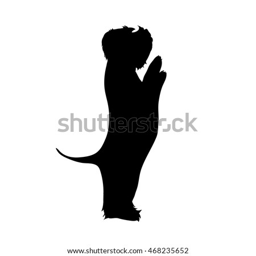
vector illustration of dog on a white background .